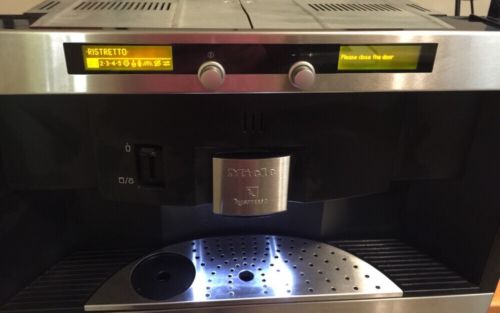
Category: coffee maker